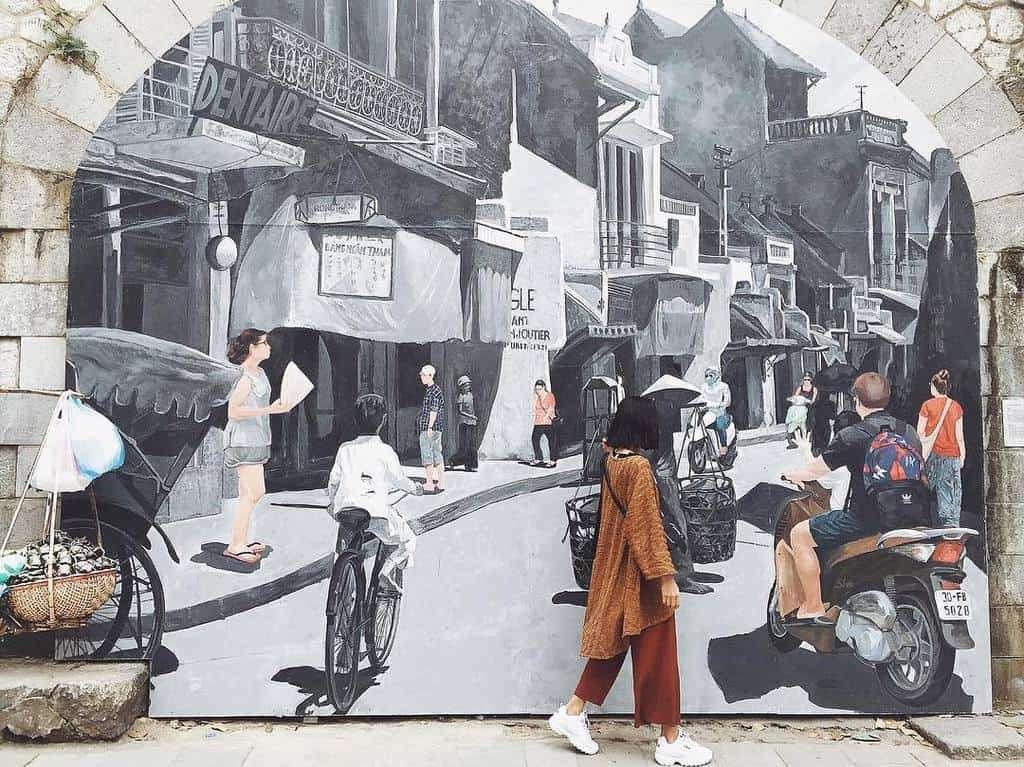
ở phía trước của bức tường tranh có sự xuất hiện của một cô gái